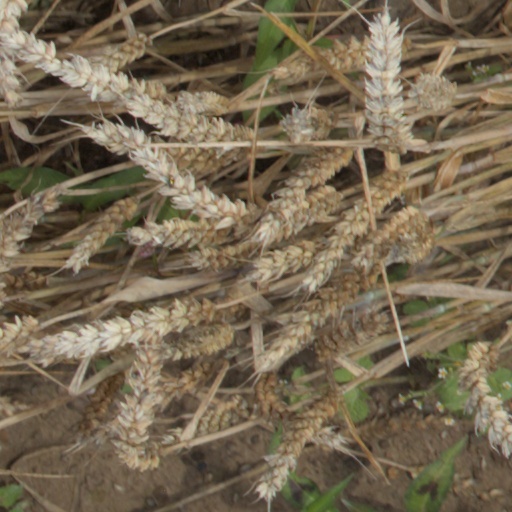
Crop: wheat